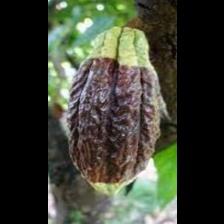
Label: phytophthora